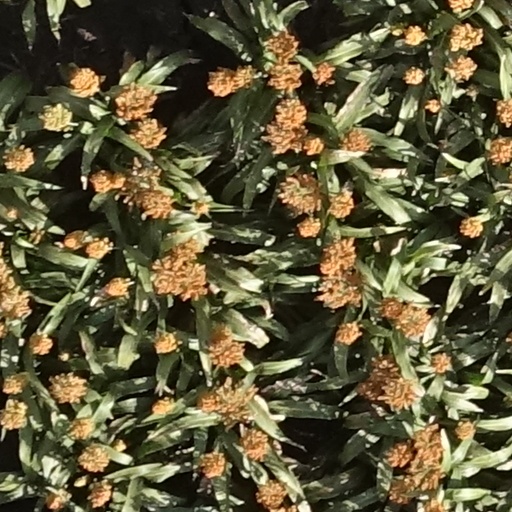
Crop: sorghum